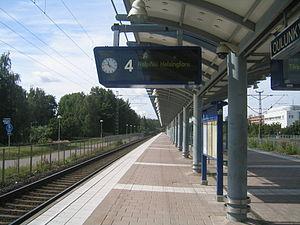
La gare d'Oulunkylä est une gare ferroviaire finlandaise, située dans le quartier d'Oulunkylä de la ville d'Helsinki.